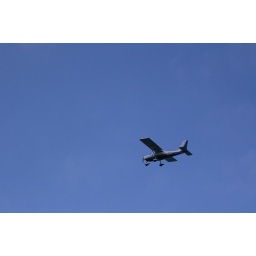
A plane passing above us while we were in a boat along Sicily coast.